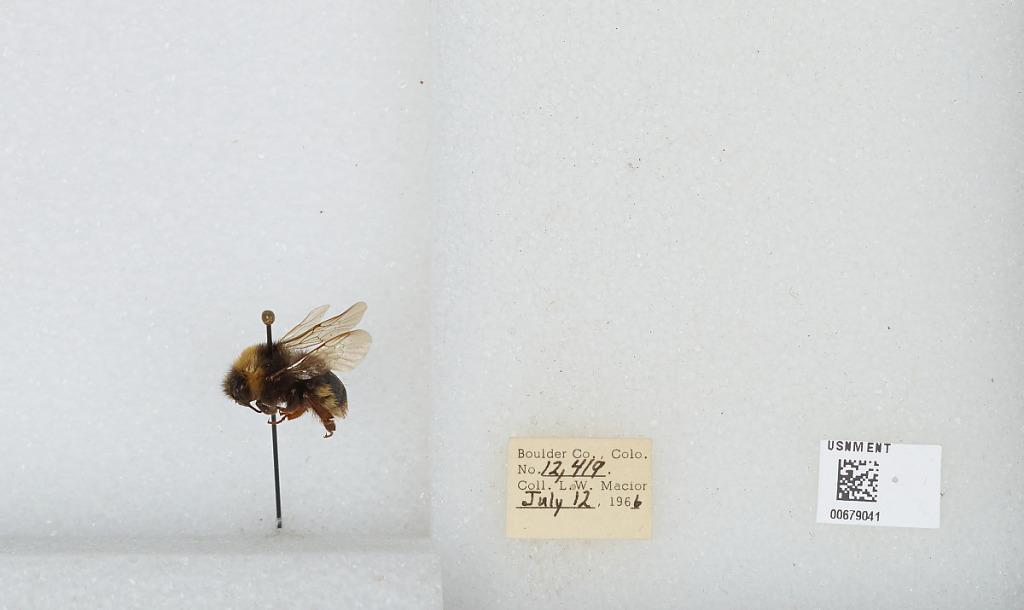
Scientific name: Bombus (Bombus) occidentalis Greene
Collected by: L. Macior
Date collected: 1966-7-12
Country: United States
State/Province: Colorado
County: Boulder
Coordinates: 40.015, -105.27